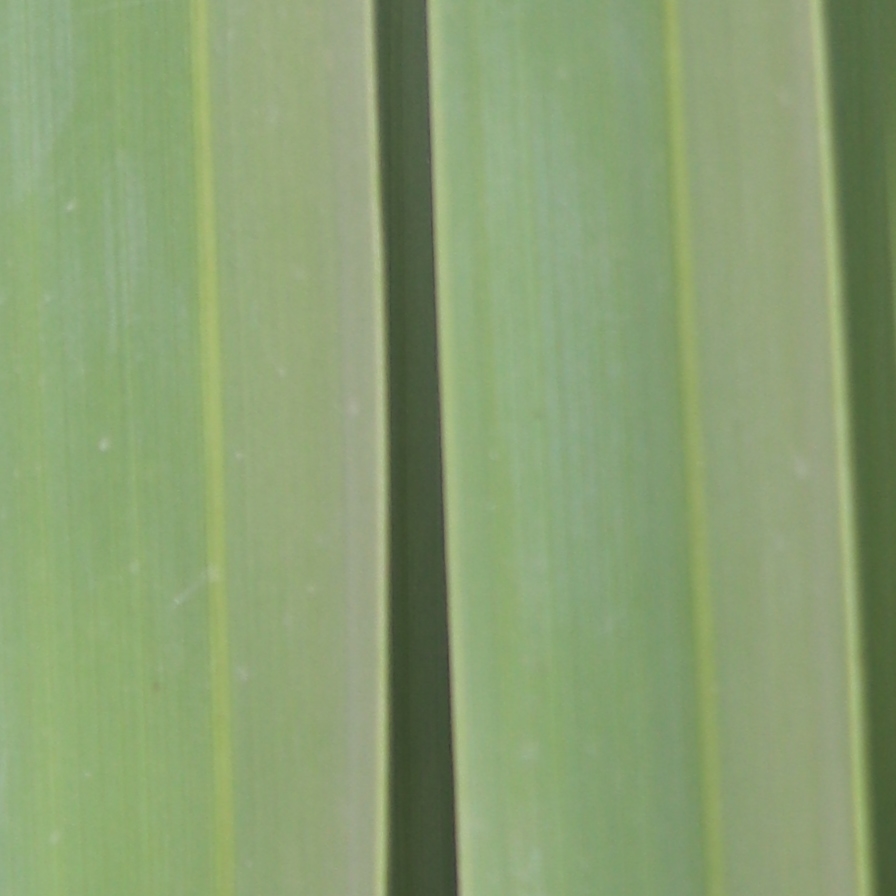
Label: Healthy